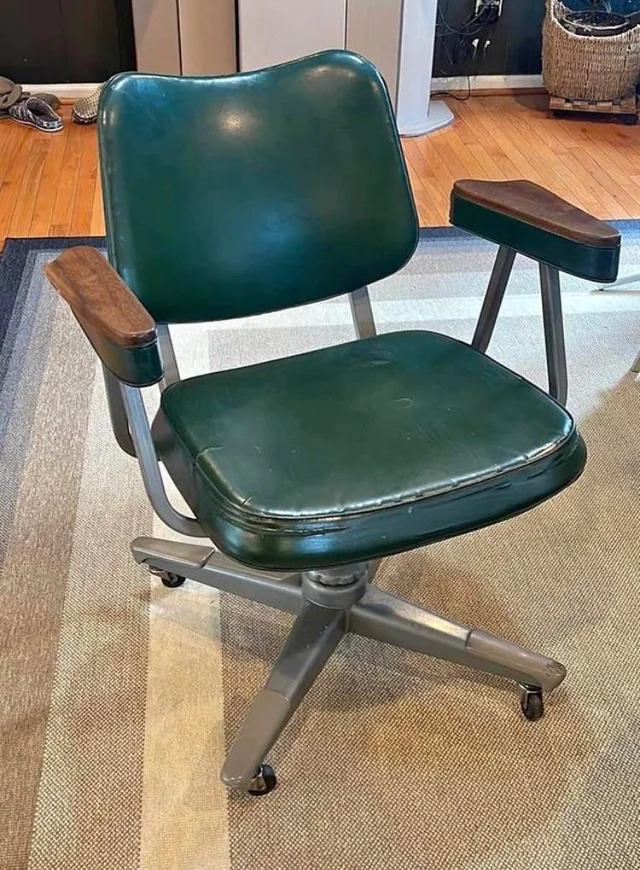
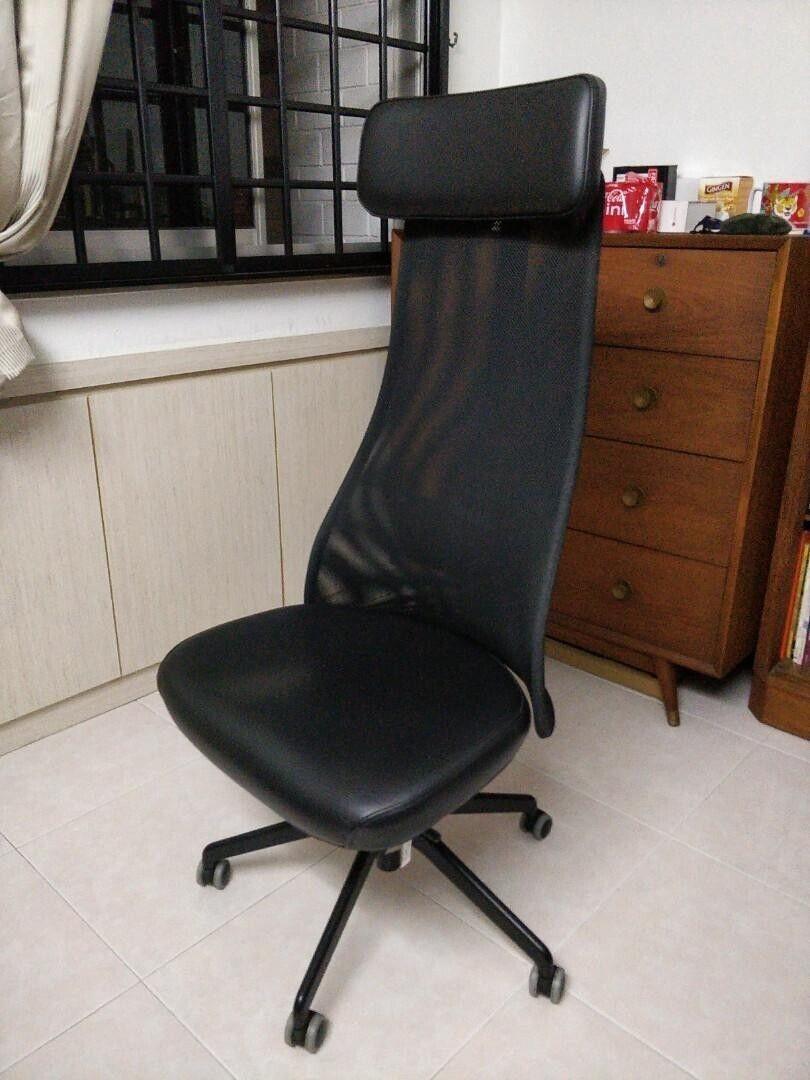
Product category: items_chair
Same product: no